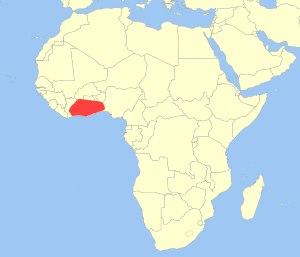
Colobus vellerosus est une espèce qui fait partie des mammifères Primates. C’est un singe de la famille des Cercopithecidae, appelé en français Colobe magistrat tout comme l'espèce très voisine, Colobus polykomos, à laquelle il est parfois assimilé. Ce colobe est une espèce vulnérable.